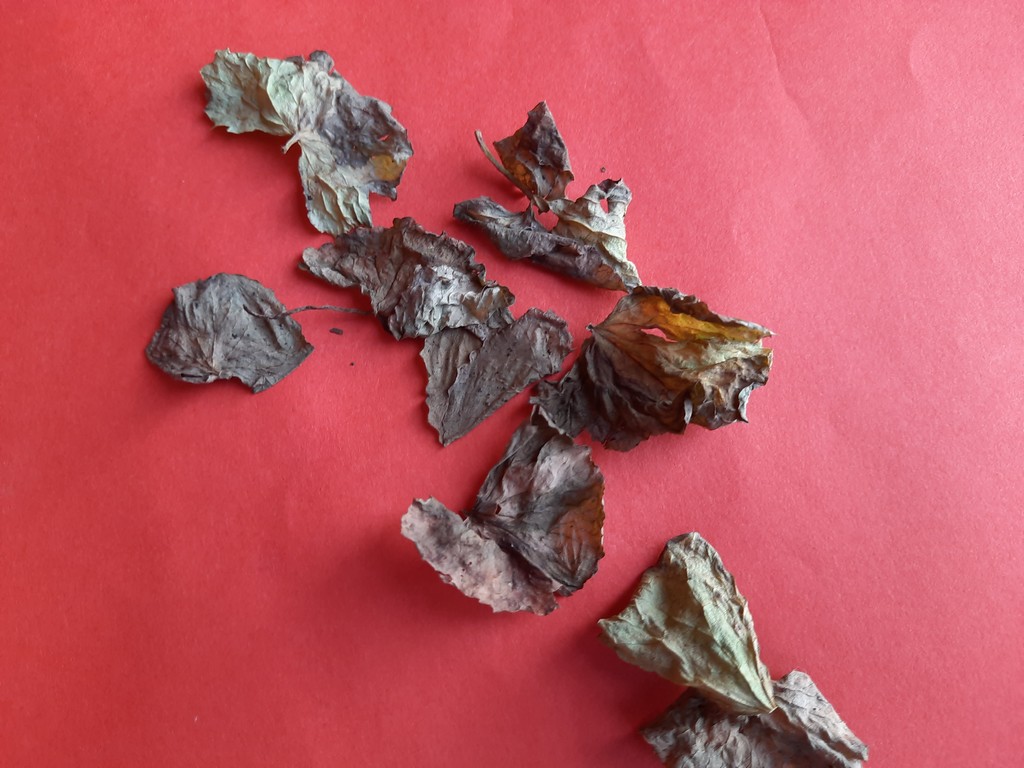
Label: Dried